6555th Aerospace Test Group

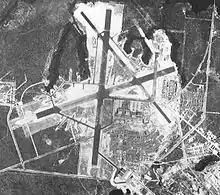
Army Air Forces Proving Ground – Eglin Field, 1946

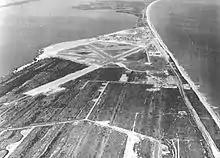
Joint Long Range Proving Ground AFB, 1950

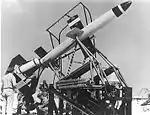
Navy Lark Missile being tested, 1950

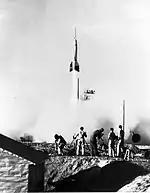
"Bumper 7" V-2 test 29 July 1950, the launch of the first rocket from Cape Canaveral, Florida

Between 1946 and 1950, the Group's predecessor units, the 1st Experimental Guided Missiles Group and 550th Guided Missiles Wing, tested a variety of glided bombs and tactical missiles. They also developed QB-17 drone aircraft for use in atomic bomb testing, and later as targets for anti-aircraft missiles. The 550th GMW also launched the first rockets from the Joint Long Range Proving Ground at Cape Canaveral, Florida in 1950.